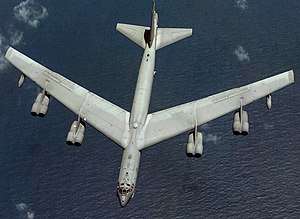
Boeing / Militærfly ude af produktion
B-52 Stratofortress
Boeing er en amerikansk producent af flyvemaskiner til såvel den civile som den militære sektor. Firmaets måske mest kendte produkt er Boeing 747, populært kaldet jumbojet.